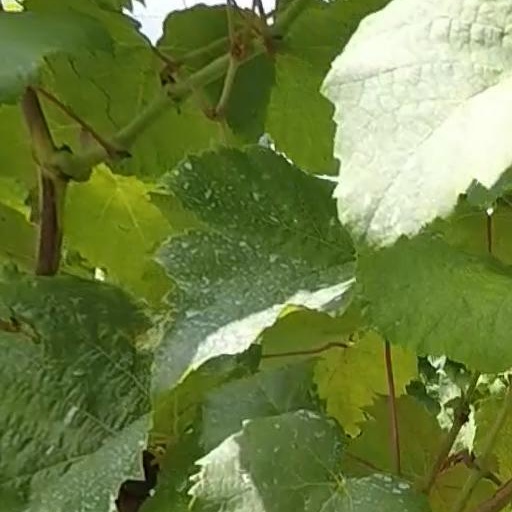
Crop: grape